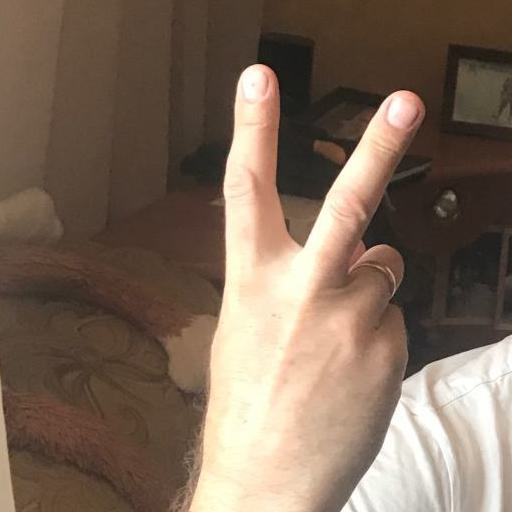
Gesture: peace_inverted